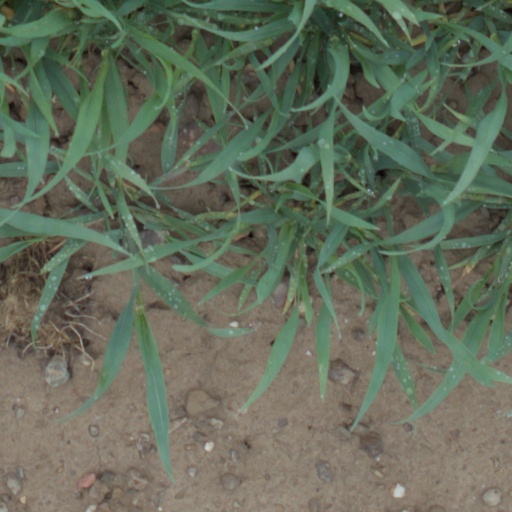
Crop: wheat